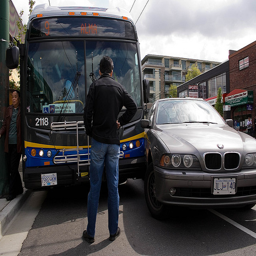
A man standing in front of a bus that has crashed into a car.
A man standing in front of a bus.
A man stands in front of a bus and a car that have collided.
Driver examining a minor traffic accident between a bus and a car.
A bus and a car in a minor collision.